Rudolf Roessler

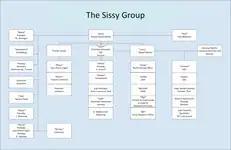
Roessler was part of the Sissy group, that was run by Rachel Dübendorfer. Although Roessler is contained in the hierarchy diagram, he never met Dübendorfer directly. Instead documents were given to Christian Schneider who couriered them from Lucerne to Geneva on a daily basis, to deliver them to Dübendorfer, who then brought them to Radó

In April 1939, Roessler's friend Schnieper met the photo dealer Hans Hausamann while on vacation in Lugano. Hausamann ran a press service and specialised in military intelligence from 1935 onwards. Schnieper shared his political views, so Hausamann asked him to find him an employee. Schnieper suggested his university friend Franz Wallner, who was able to fulfill the intelligence service tasks assigned to him. Hausamann therefore asked Schnieper to find another employee who was familiar with conditions in Germany and would be a reliable informant. Schnieper suggested his friend Roessler. Roessler anticipated that the Nazis would soon launch a military attack on Switzerland and therefore agreed to work with Hausamann. but only on the condition that the offer was official. At that time, Schnieper was working as a junior officer in the Swiss military intelligence agency "Büro Ha", at the time located near Teufen, and he introduced Roessler to Major Hausamann. However, he avoided meeting with him personally, so Hausamann used Franz Wallner, who lived in Lucerne, as an intermediary. From the summer of 1939 to May 1944, he sent him 80-130 individual reports per month but Hausamann did not pass on any information to Roessler. Roessler became one of the most important sources of intelligence for "Büro Ha".